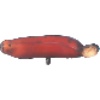
Label: Banana Red 1